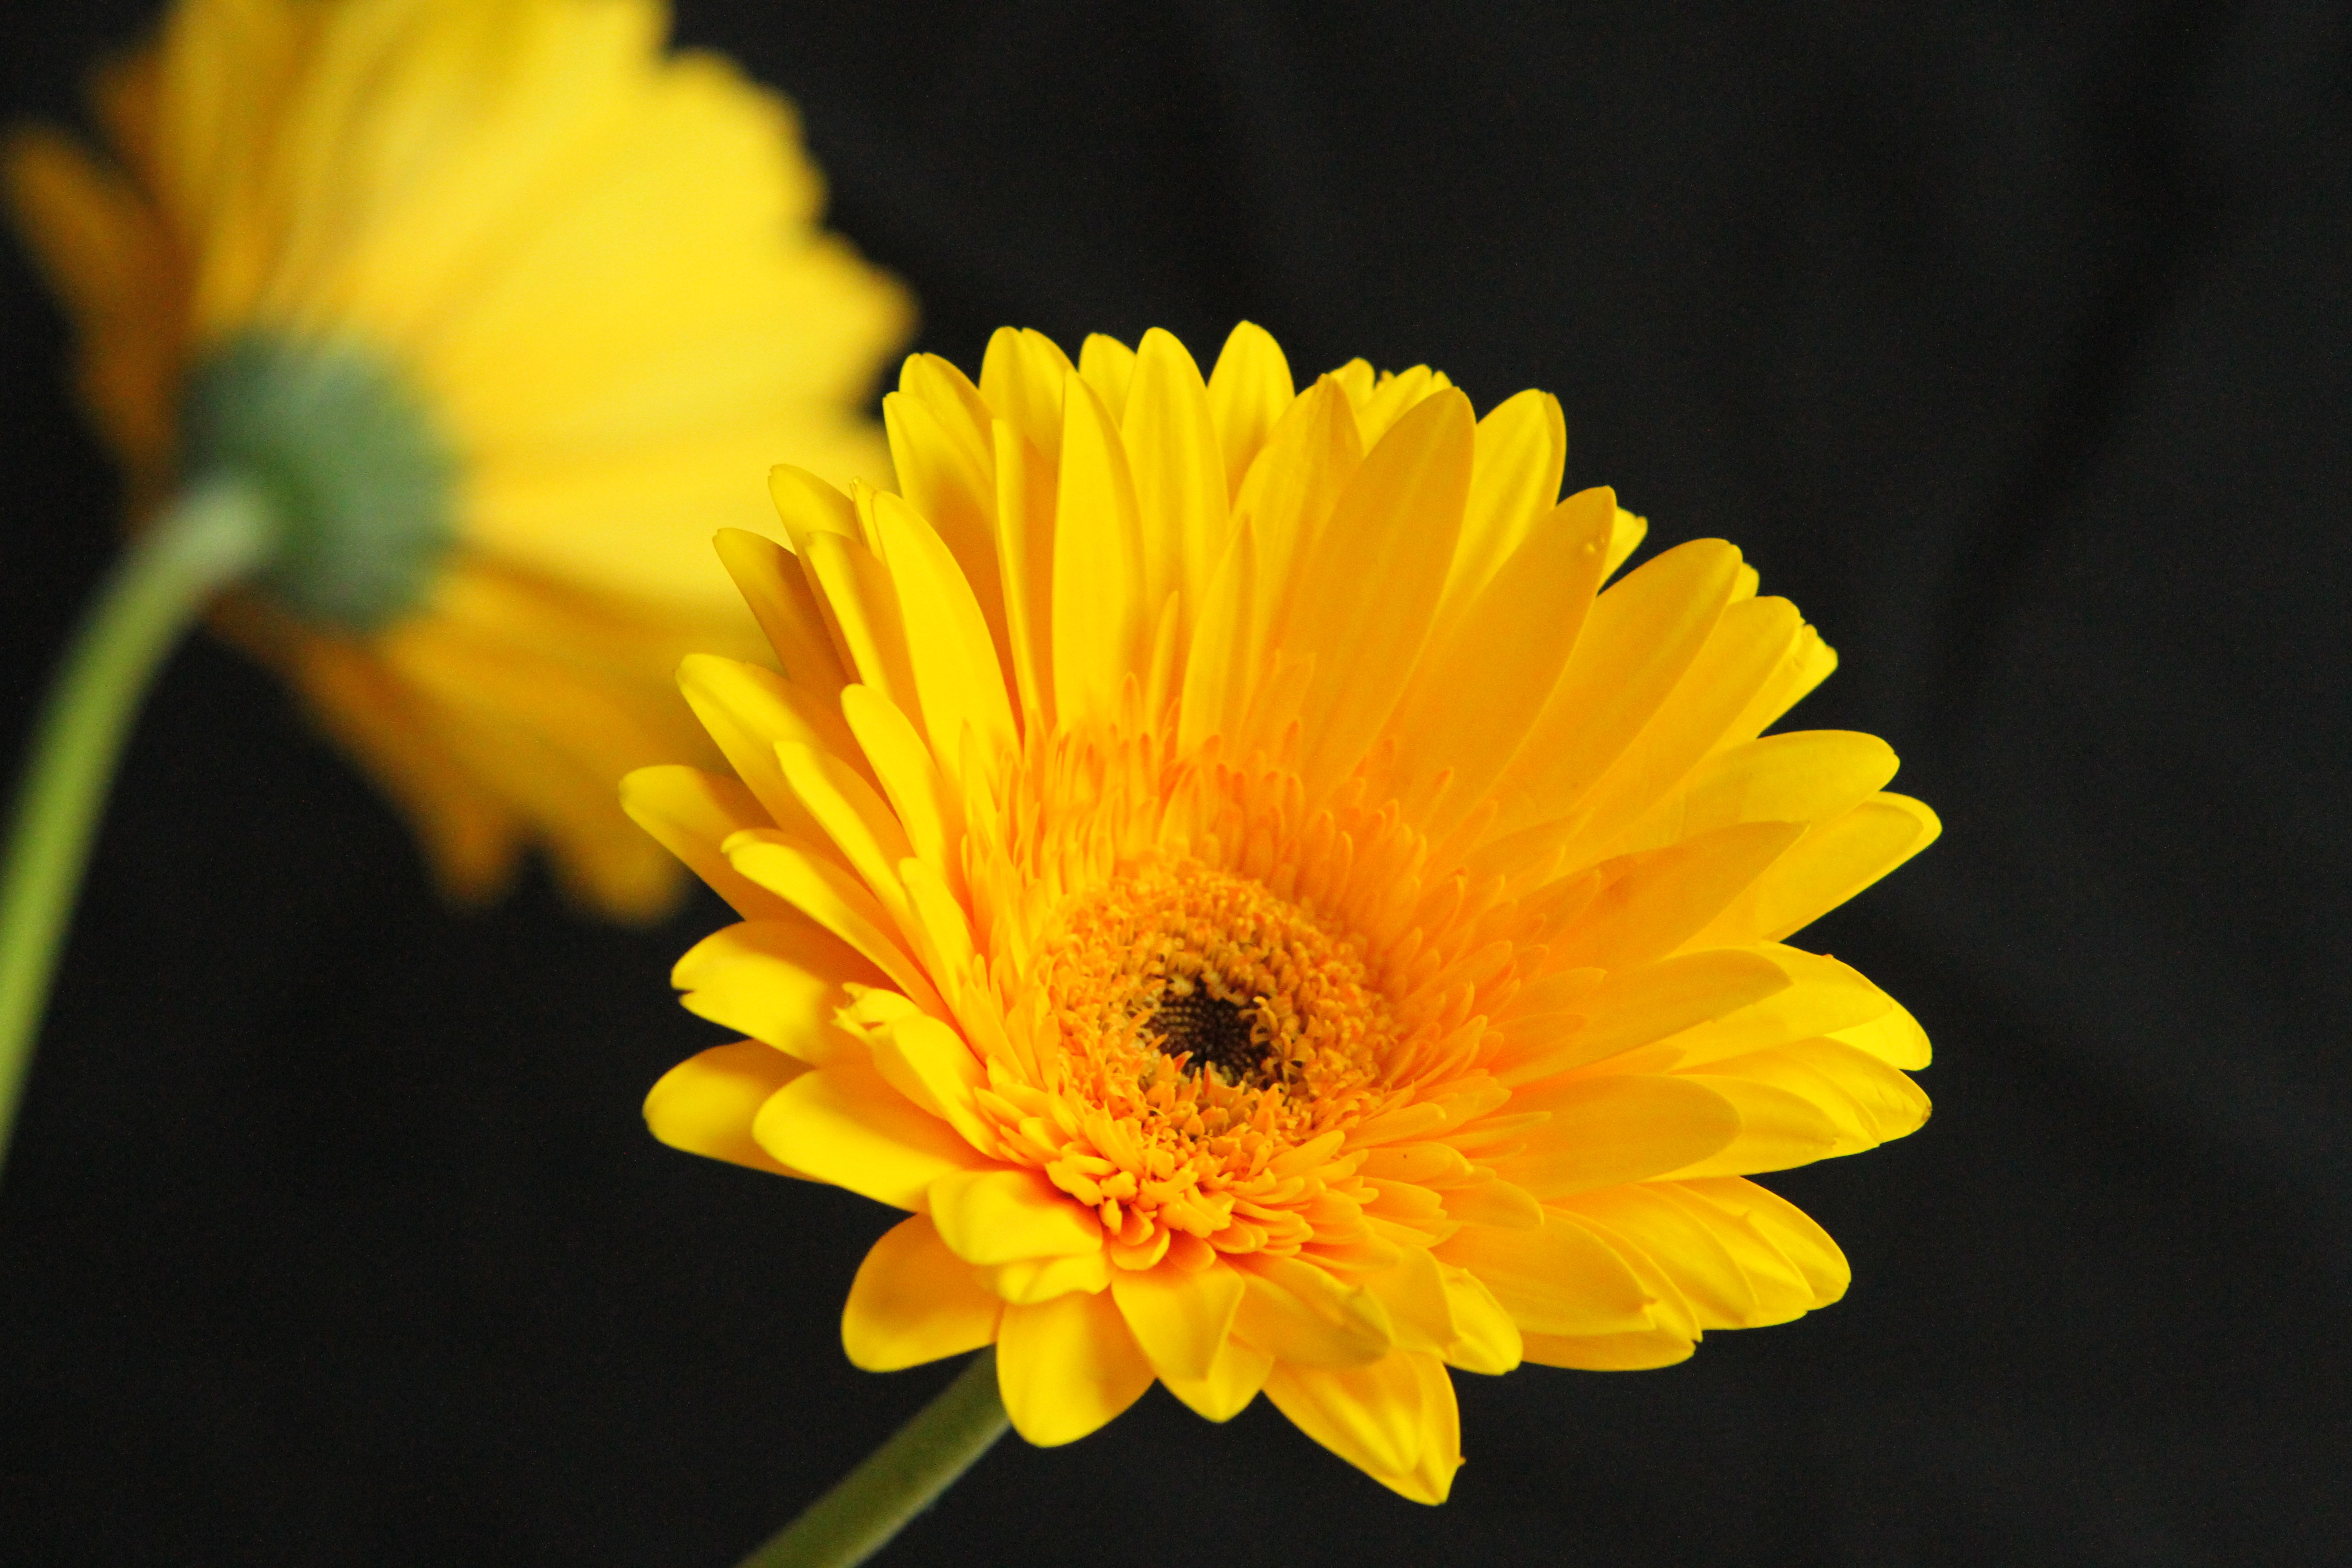
blossom, plant, stem, leaf, flower, petal, bloom, floral, daisy, environment, pollen, herb, natural, botany, yellow, agriculture, flora, botanical, wildflower, close up, outdoors, vegetation, gerbera, horticulture, nectar, organic, macro photography, flowering plant, daisy family, calendula, annual plant, plant stem, land plant